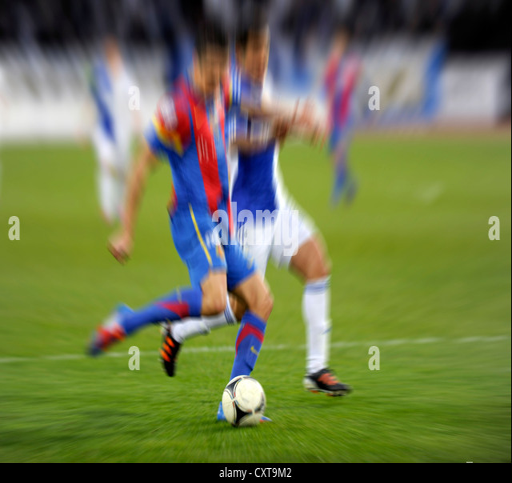
football players in a duel , blurred